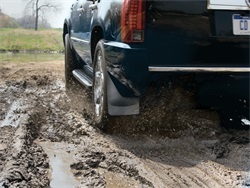
3 lbs. 19X13X4 Black No Drill MudFlaps Ford F-Series Super Duty 1999 - 2007 Will NOT fit with fender flares/trim Will NOT fit rear Dually Will fit with or with out factory running boards; does not fit F-450/F-550
Brand: WeatherTech
Category: Vehicles & Parts > Vehicle Parts & Accessories > Motor Vehicle Parts > Motor Vehicle Frame & Body Parts > Fenders